Chhaupadi

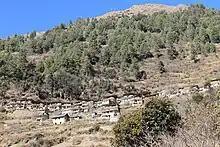
A remote village located in Mugu district of Far-Western Nepal.

The word Chhaupadi was originated in the Western part of Nepal. The practice of chhaupadi originates from the superstition that menstruation causes women to be temporarily impure. This superstition arose from a myth that Indra created menstruation as a means to distribute a curse. In this belief system, it is thought that if a menstruating woman touches a tree, it will never again bear fruit; if she consumes milk, the cow will not give any more milk; if she reads a book, Saraswati, the goddess of education, will become angry; if she touches a man, he will be ill.